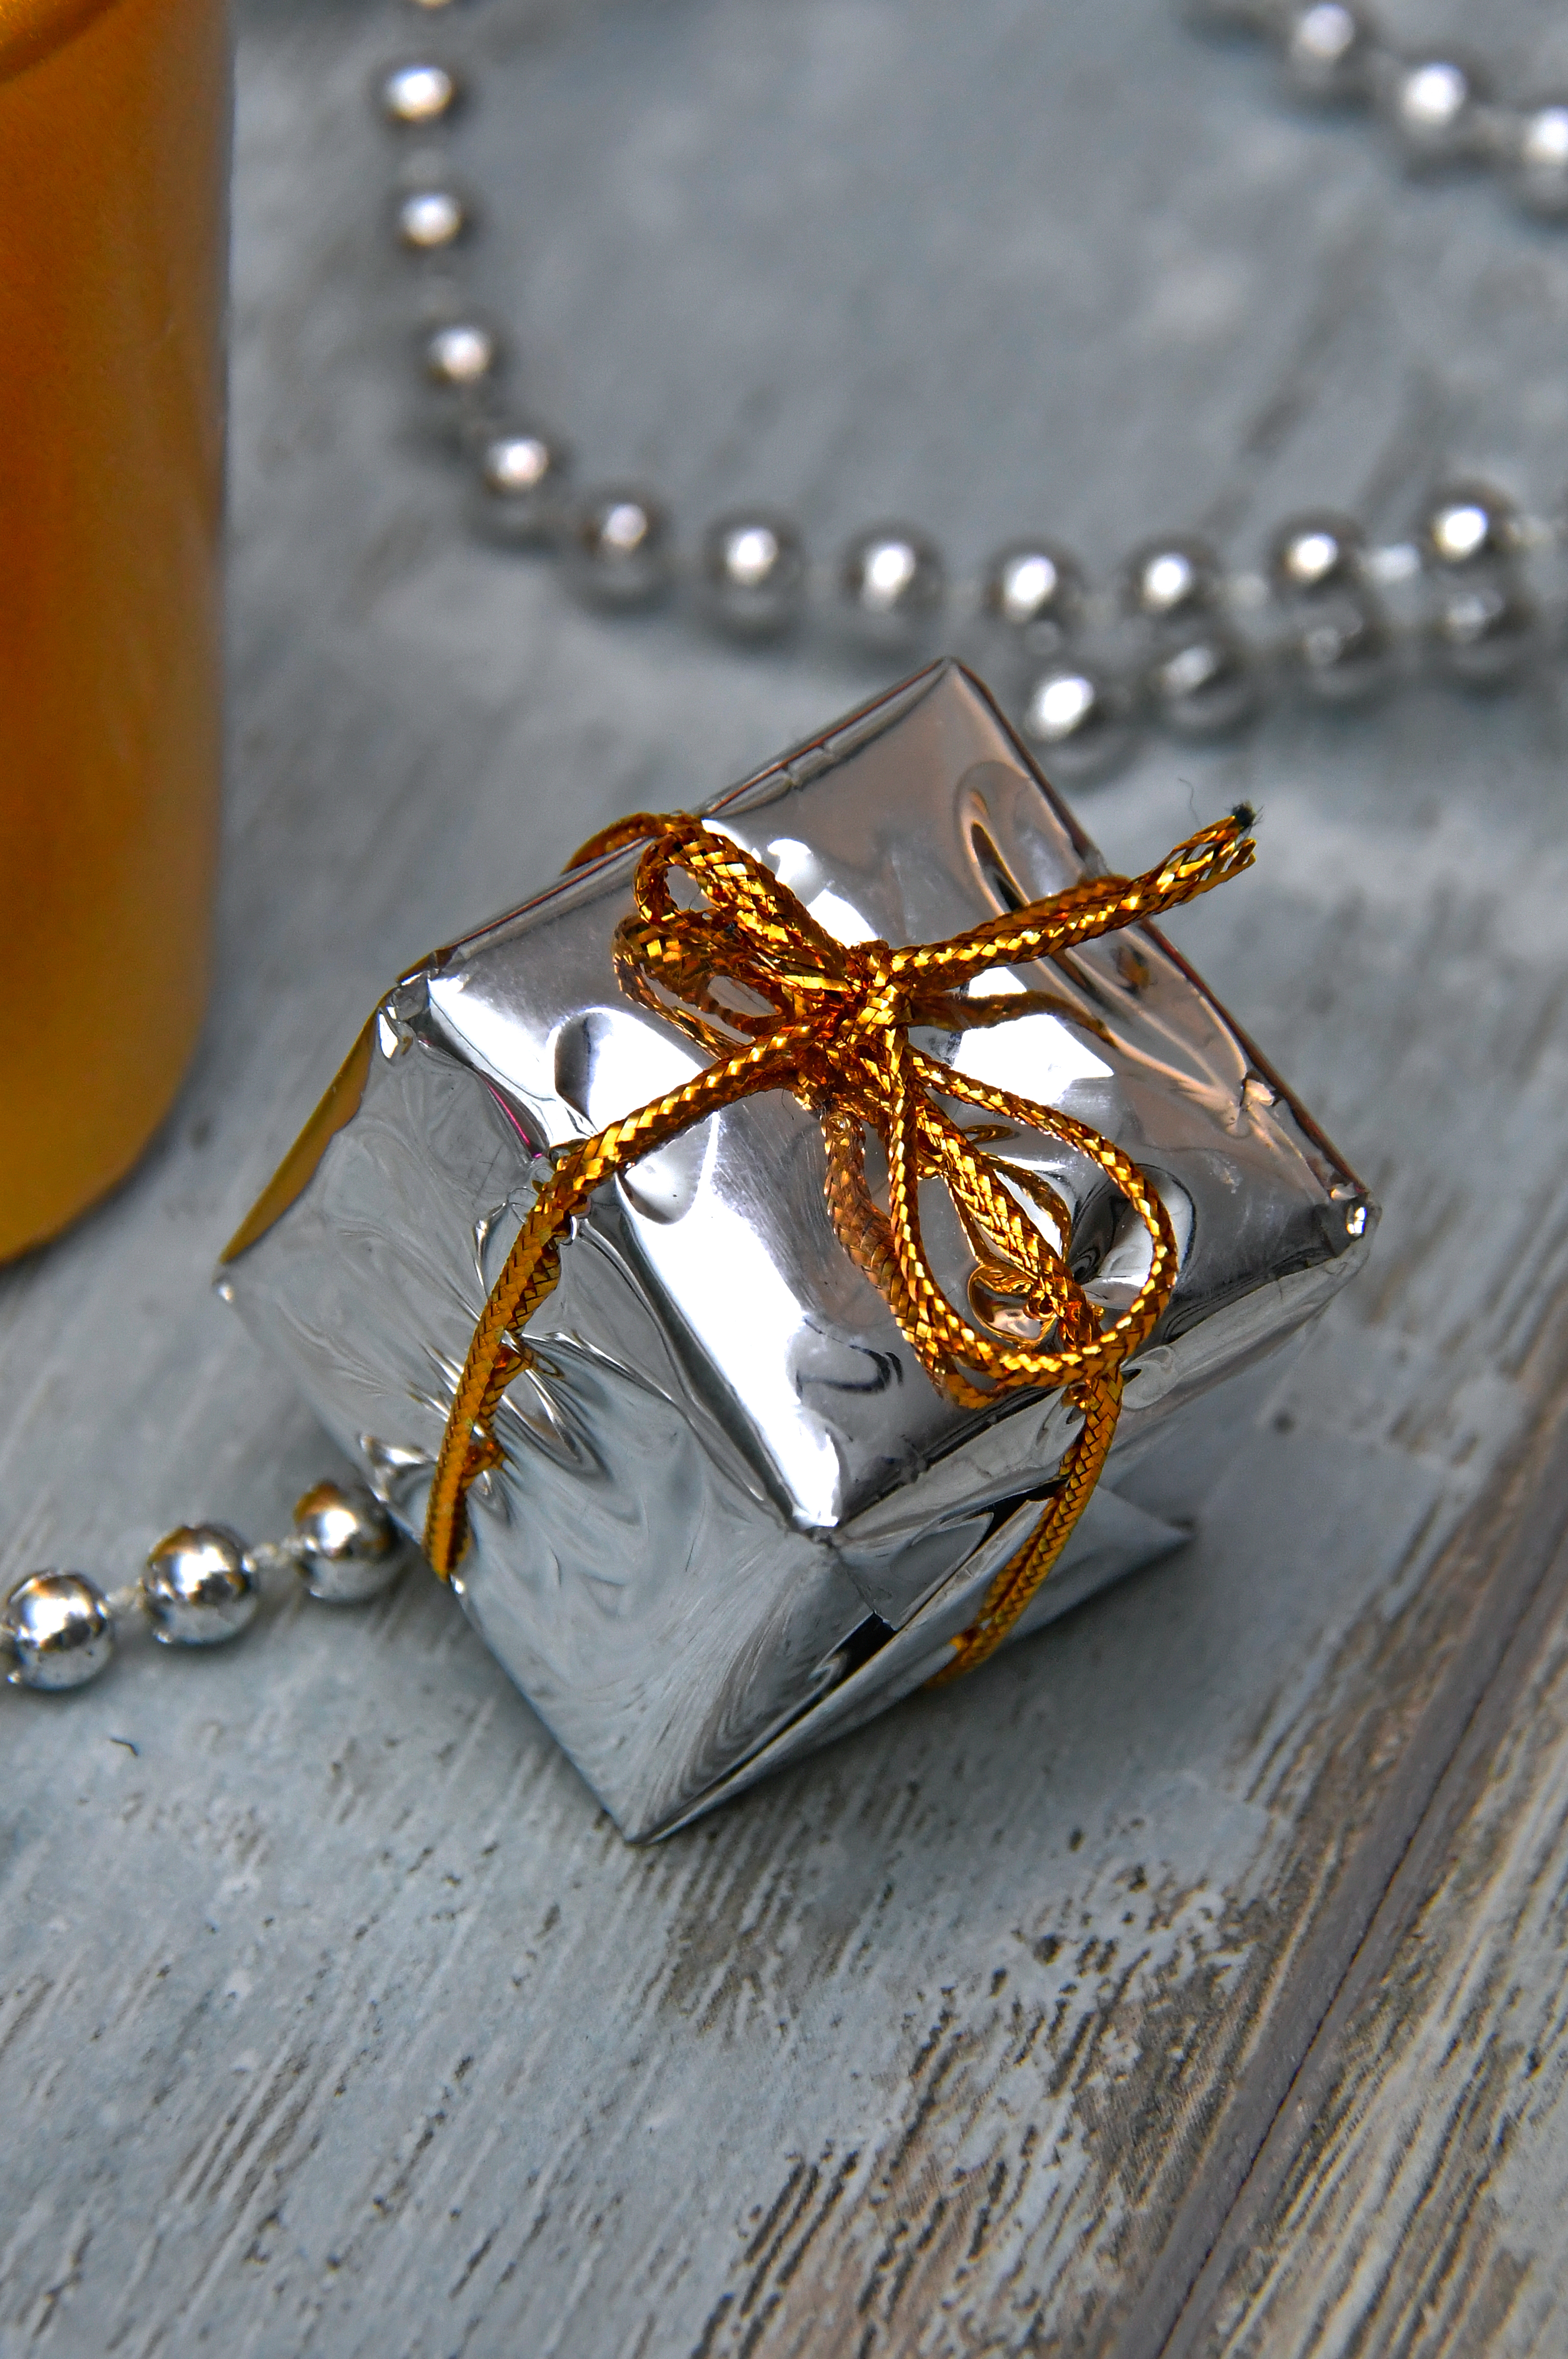
decoration, background, white, tree, color, holiday, isolated, red, ornament, new, decorations, winter, year, decorative, decor, celebration, fir, table, gift, pine, design, green, border, jewellery, metal, insect, arthropod